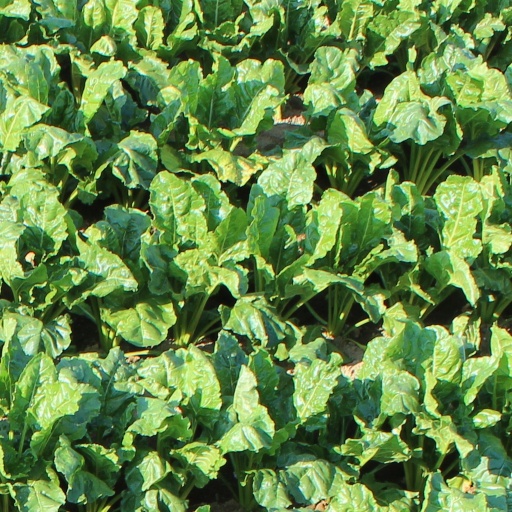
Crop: sugar beet